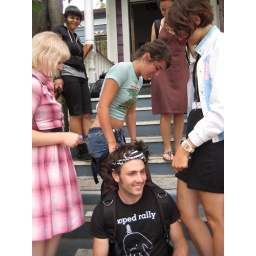
How to fit a girl inside your Chrome bag in 3 easy steps: step 1.